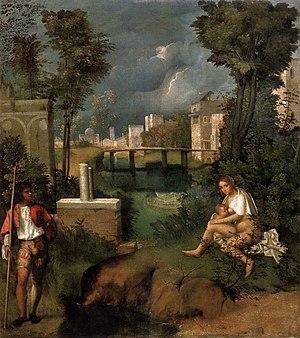
La peinture de paysage est un genre pictural figuratif qui représente le paysage.